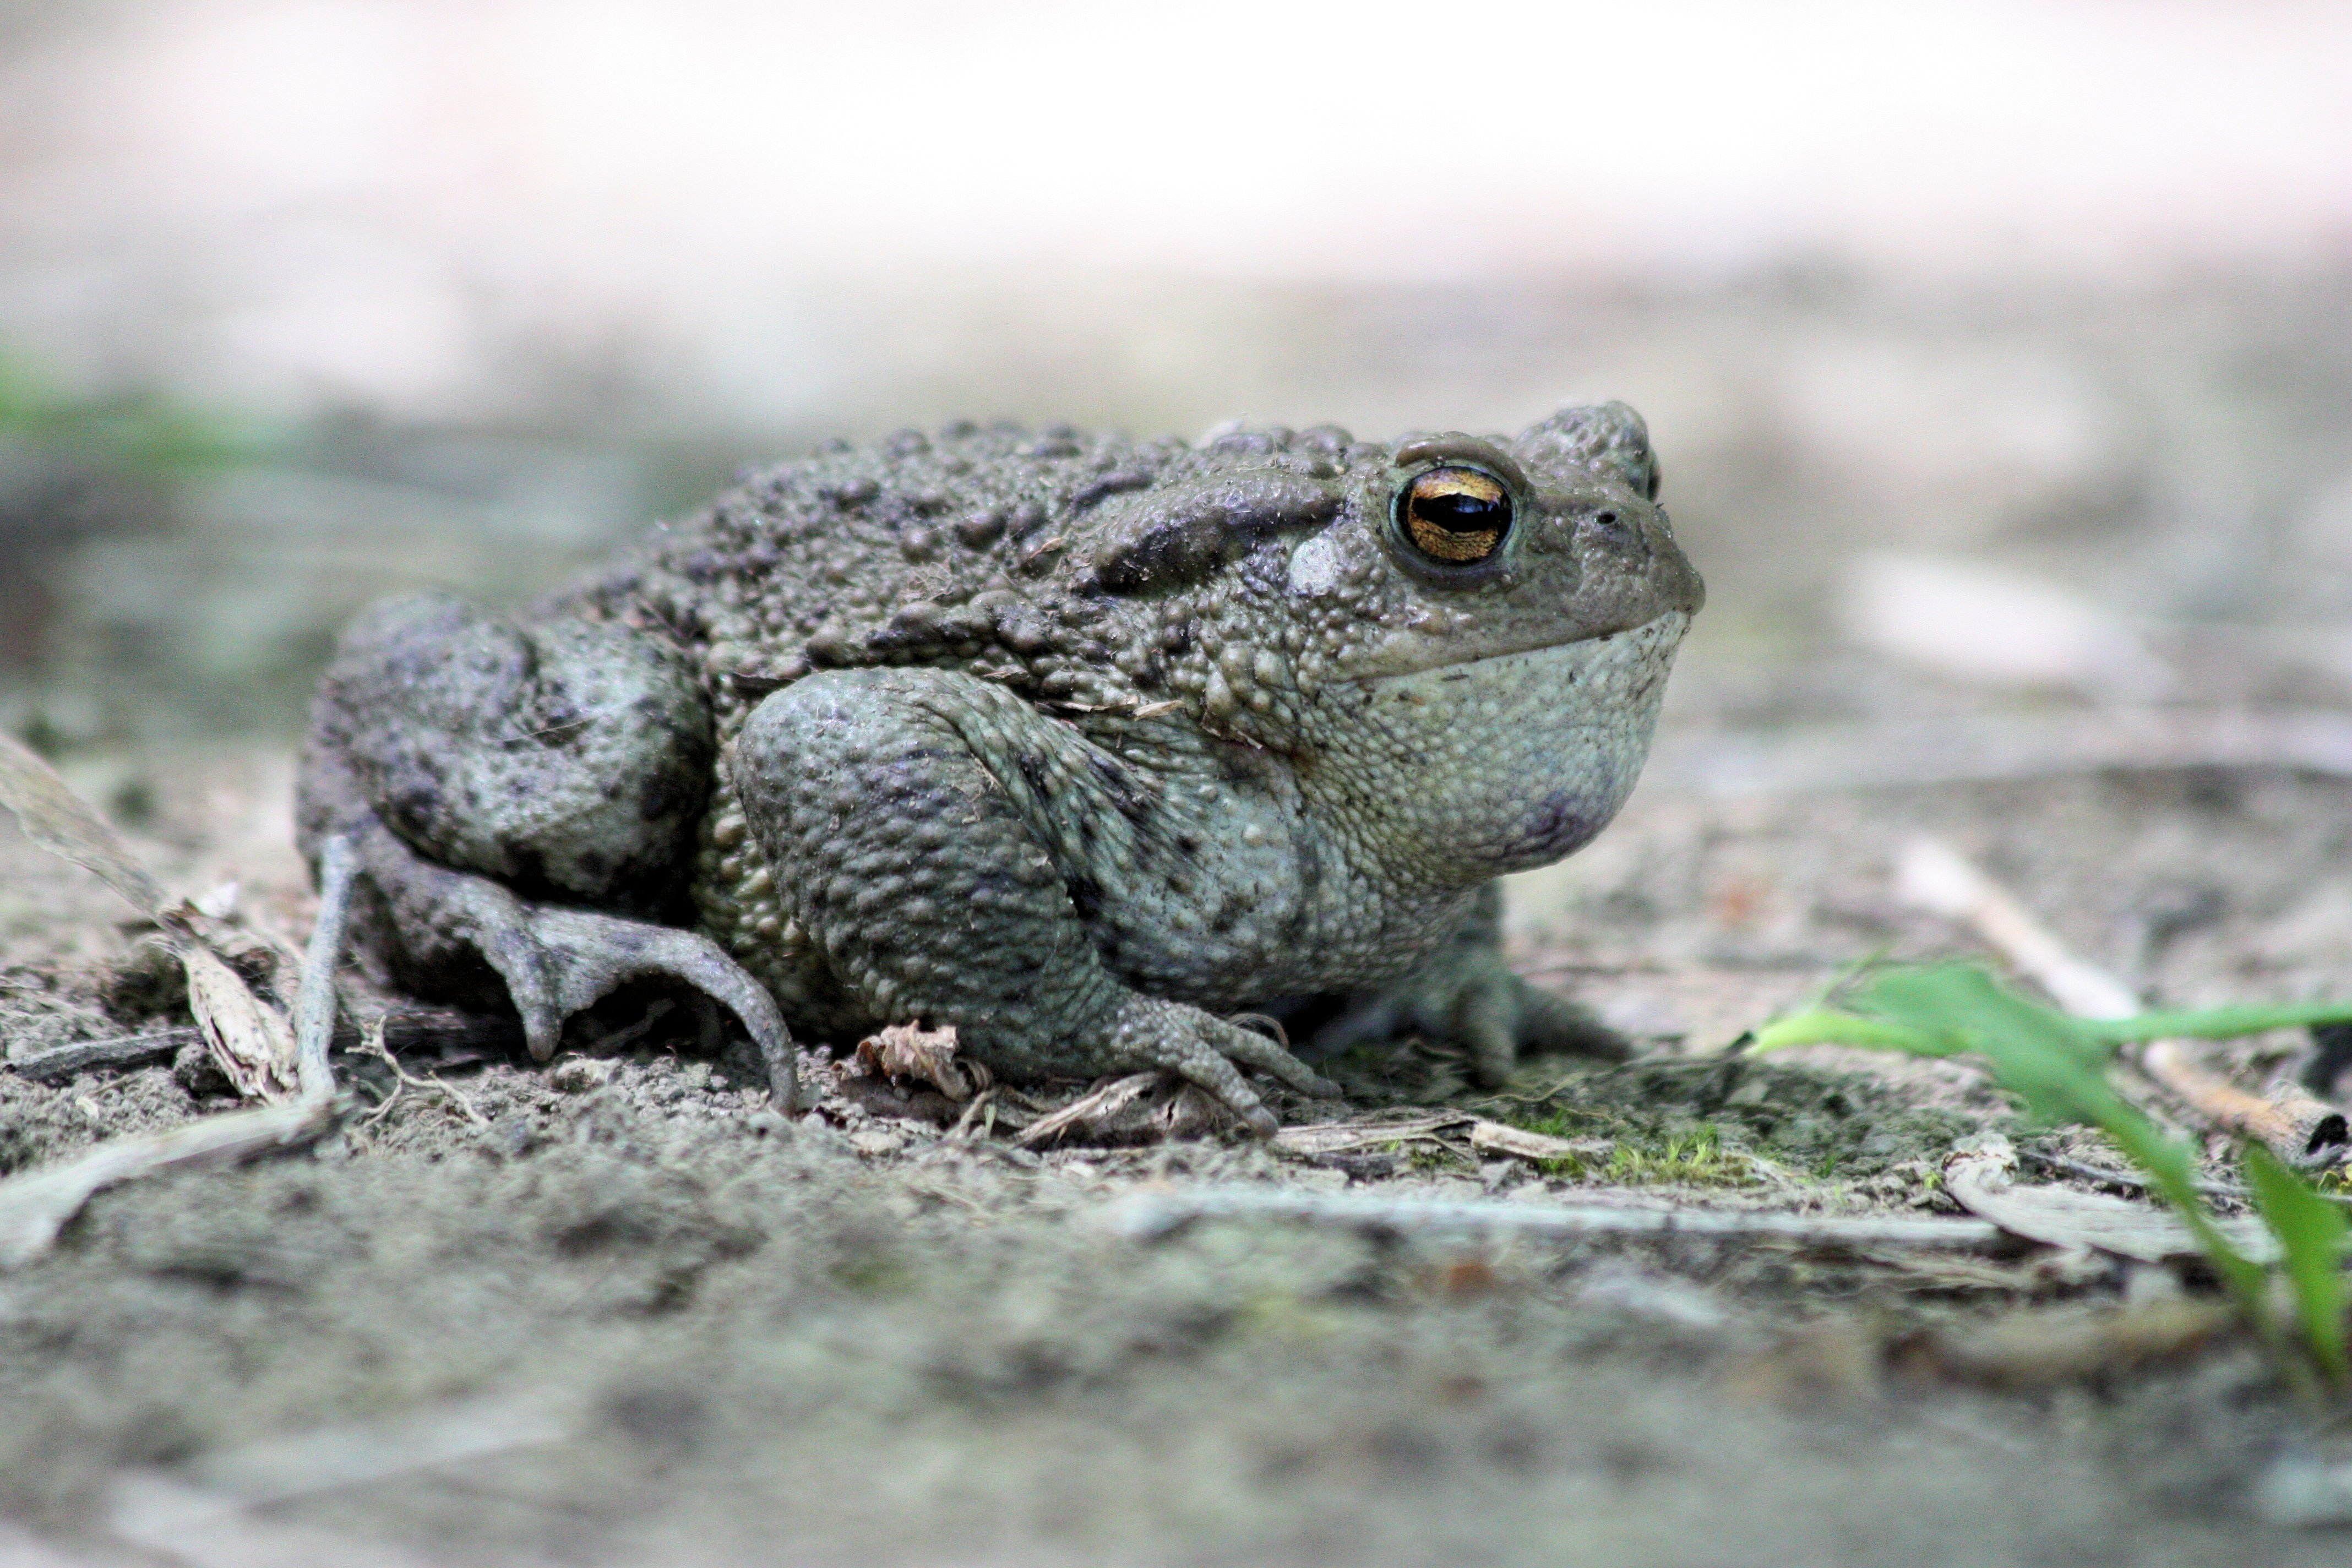
nature, wildlife, frog, toad, amphibian, fauna, close up, vertebrate, amphibians, common toad, a toad, bullfrog, ranidae